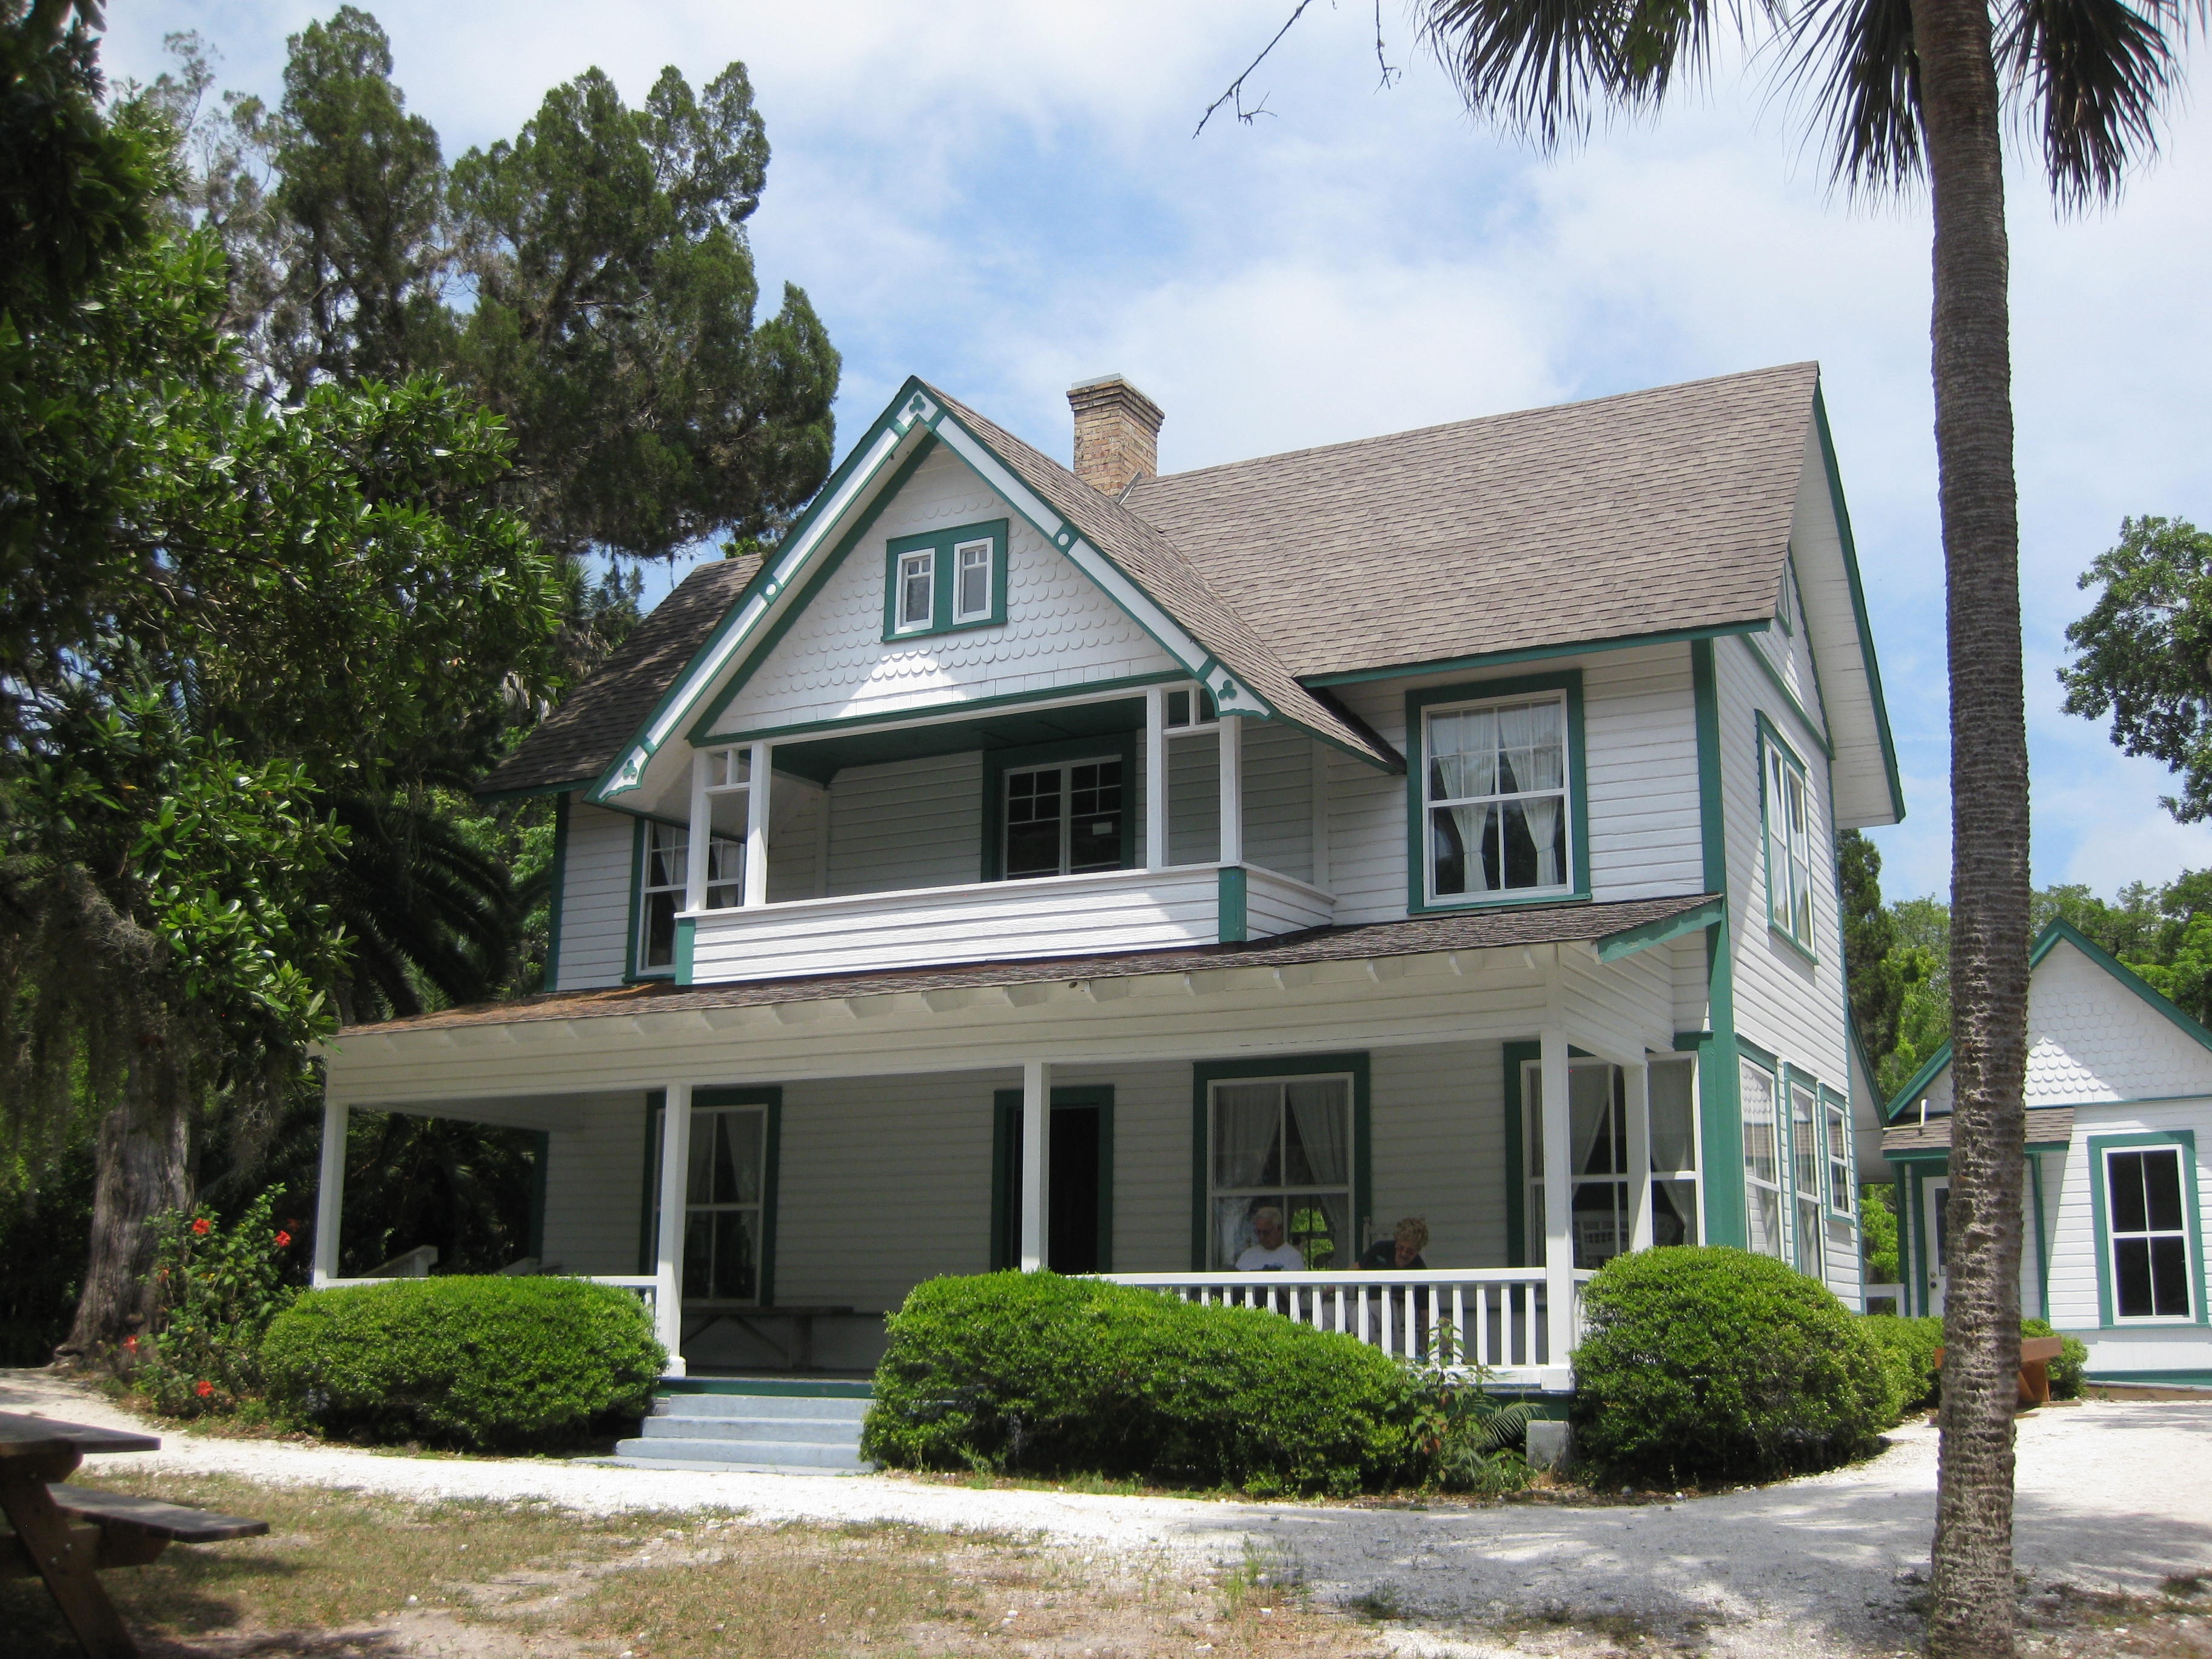
vintage, villa, house, roof, building, old, home, coastal, country, travel, suburb, rural, cottage, frame, facade, property, nostalgia, apartment, farmhouse, wooden, history, historical, estate, traditional, florida, siding, pioneer, condominium, aged, neighbourhood, real estate, residential area